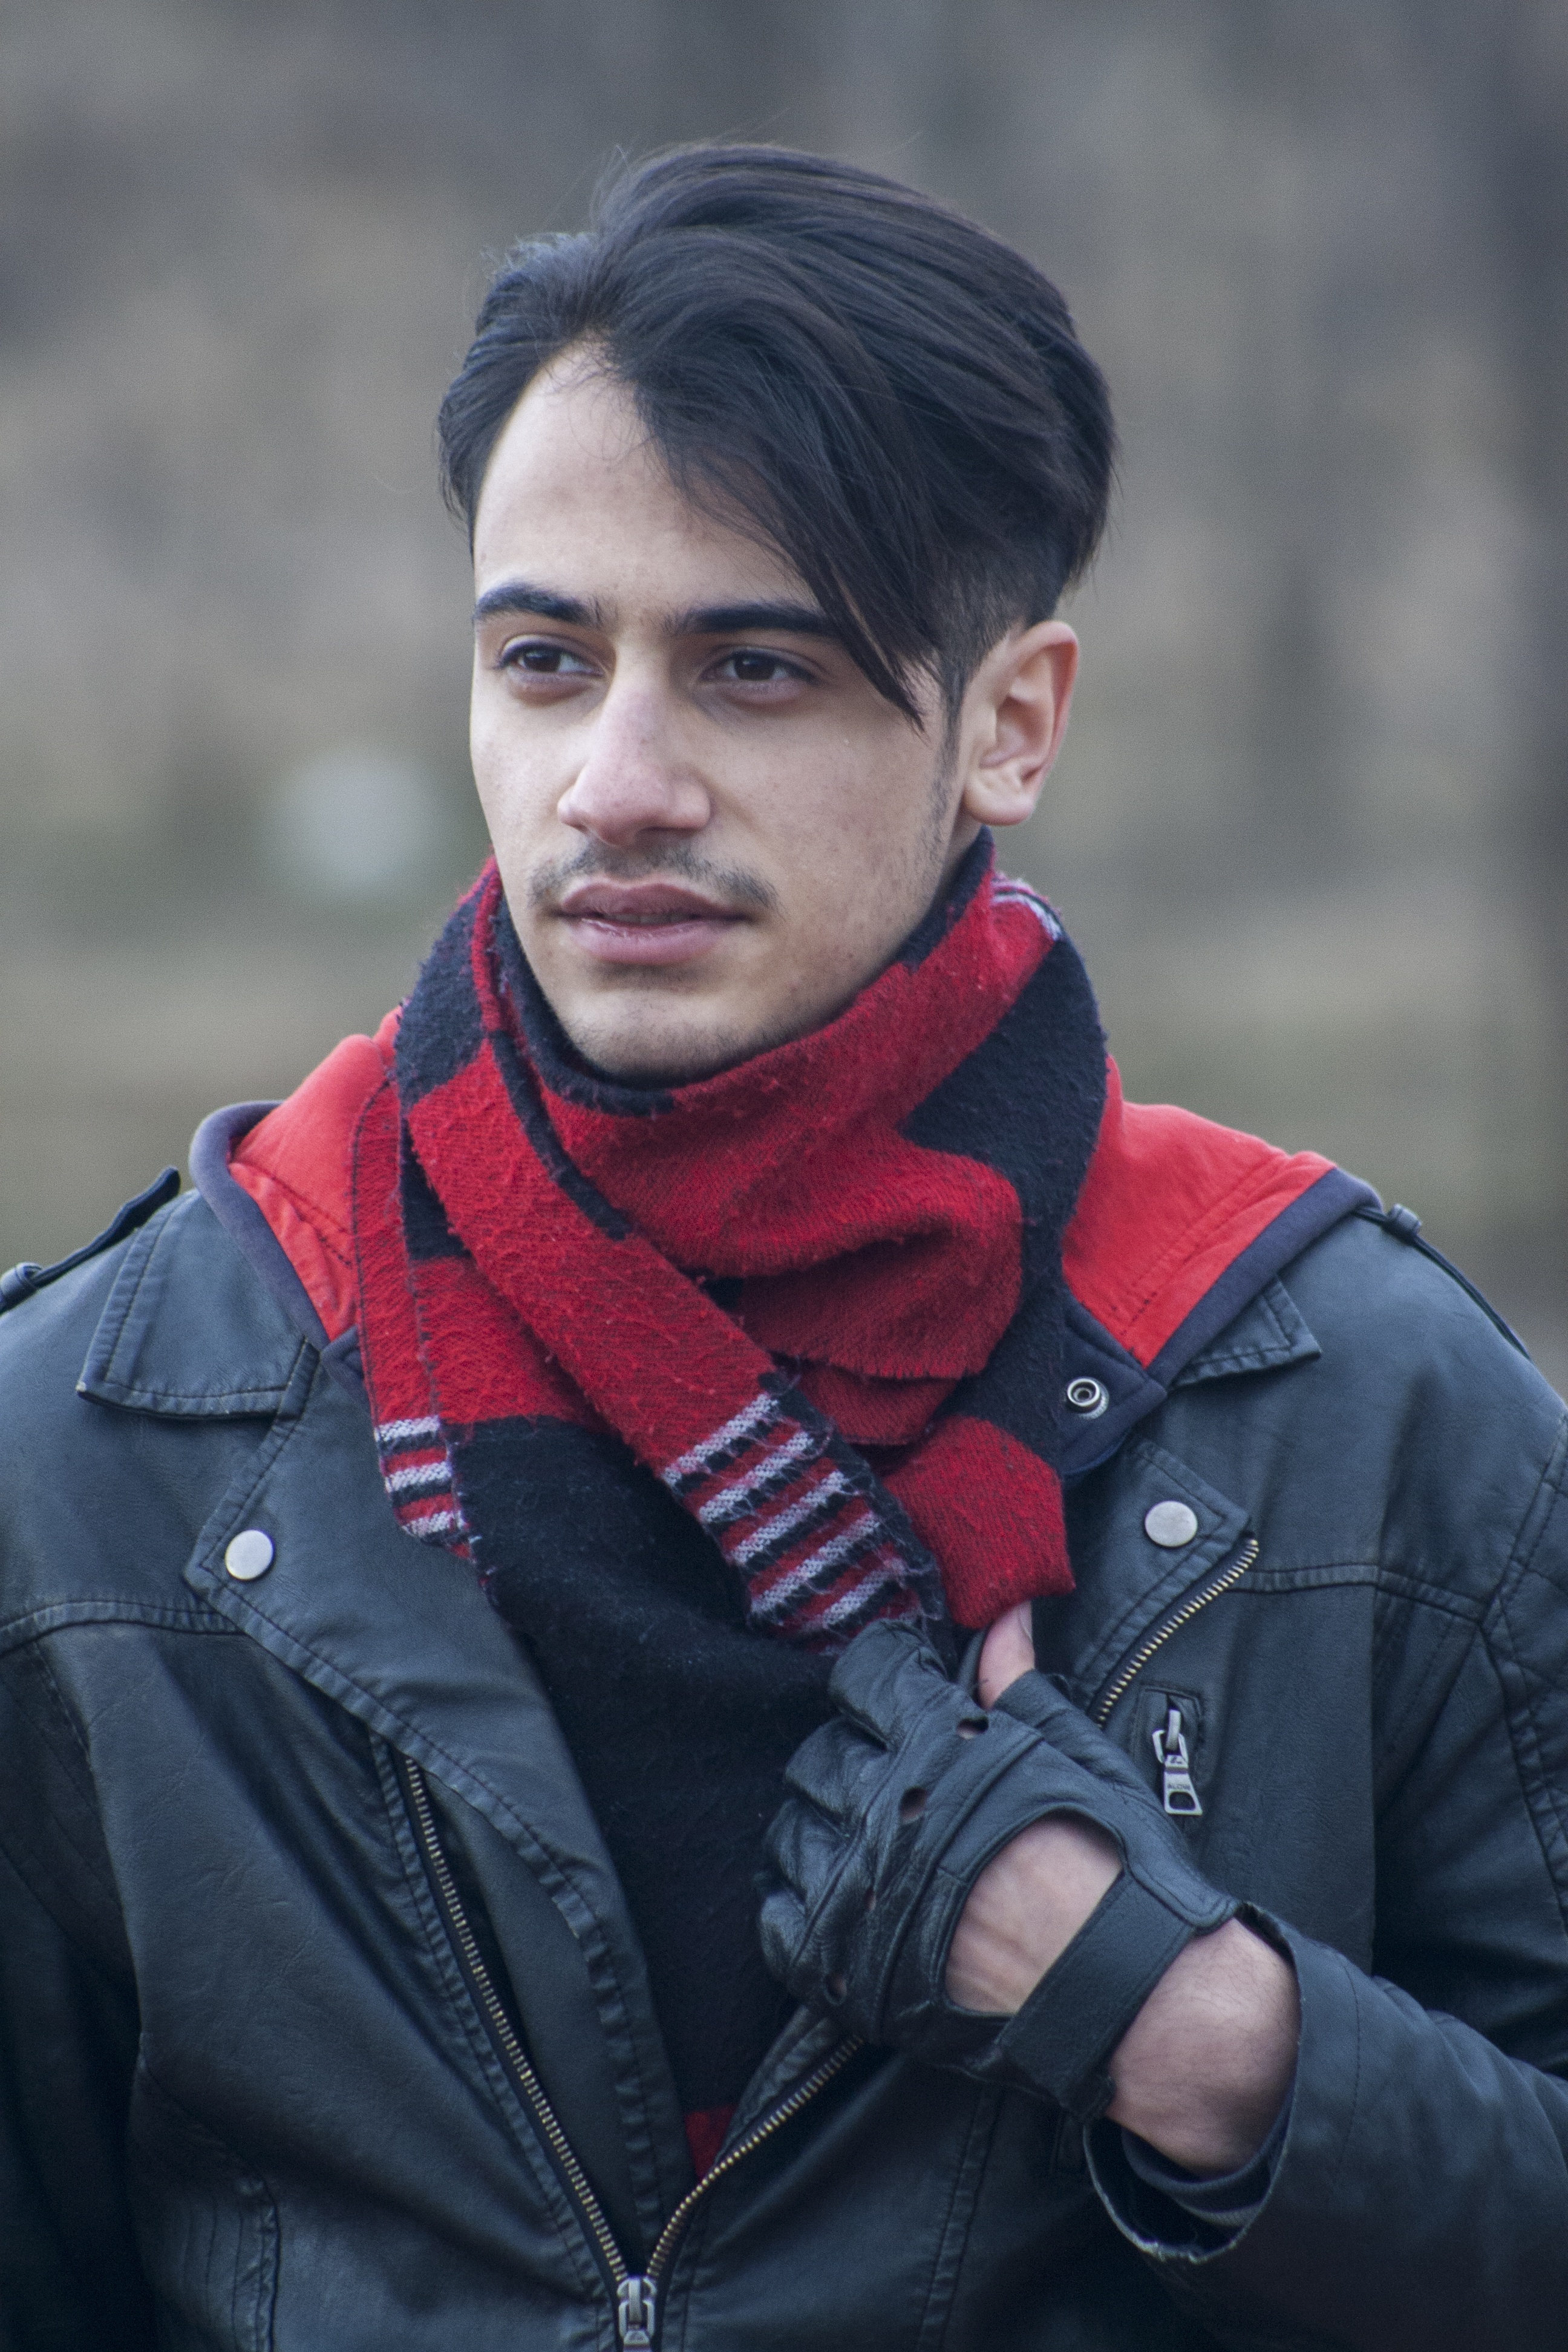
man, person, photography, boy, male, portrait, model, red, fashion, clothing, jacket, scarf, hairstyle, head, beauty, style, biker, photo shoot, comforter, portrait photography, leader gloves